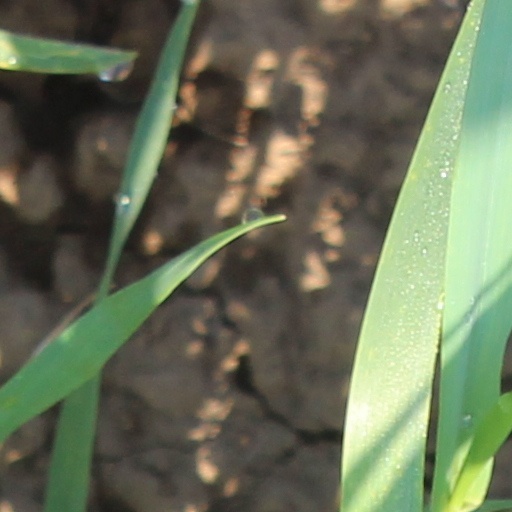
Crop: wheat